Vaison Cathedral

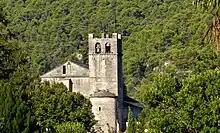
Former Vaison Cathedral (Notre-Dame de Nazareth)

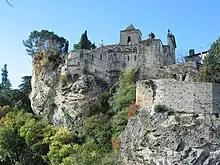
Former Vaison Cathedral (Sainte-Marie de l'Assomption)

Vaison Cathedral, dedicated to Our Lady of Nazareth, is a Roman Catholic church and one of the two former cathedrals in Vaison-la-Romaine, France. It was formerly the seat of the Bishopric of Vaison, abolished under the Concordat of 1801.